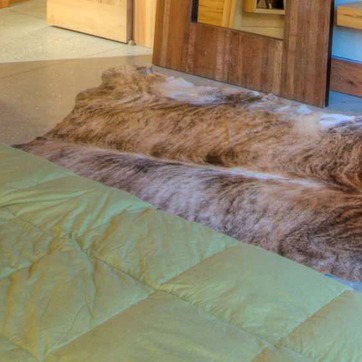
Material: other